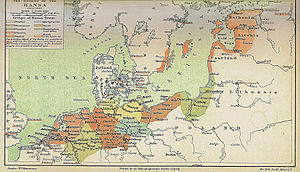
Hanseforbundet
Hanseforbundets udbredelse
Hanseforbundet var en sammenslutning af nordeuropæiske byer, hovedsagelig tyske, i et handelsforbund. Det har fået navn efter det gamle tyske ord hanse, der betyder 'gruppe', 'følge' eller 'selskab'. Hanseforbundet opstod i 1200-tallet omkring det rige Lübeck, der ved salt- og sølvhandel var den kapitalstærke hovedkraft.